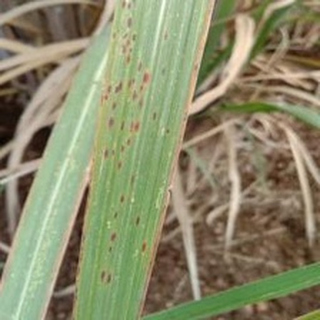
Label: sugarcane_rust